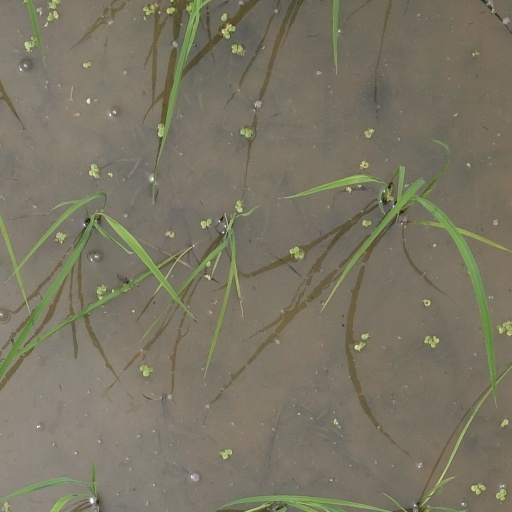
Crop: rice